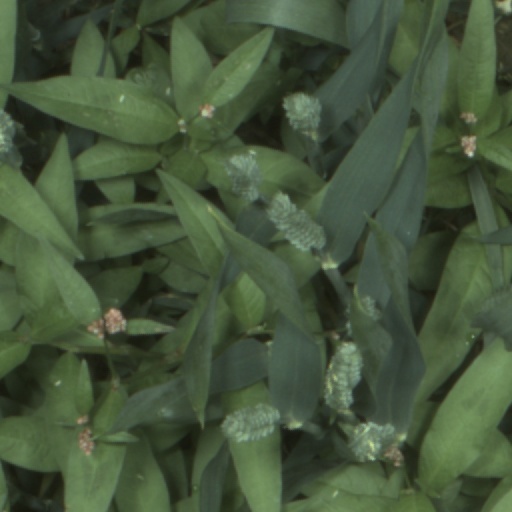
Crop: wheat